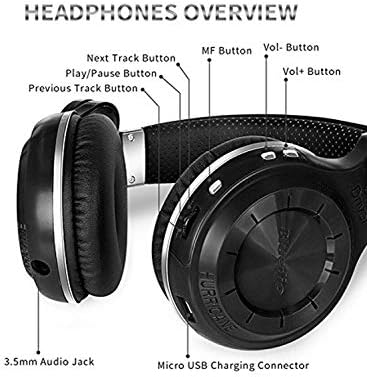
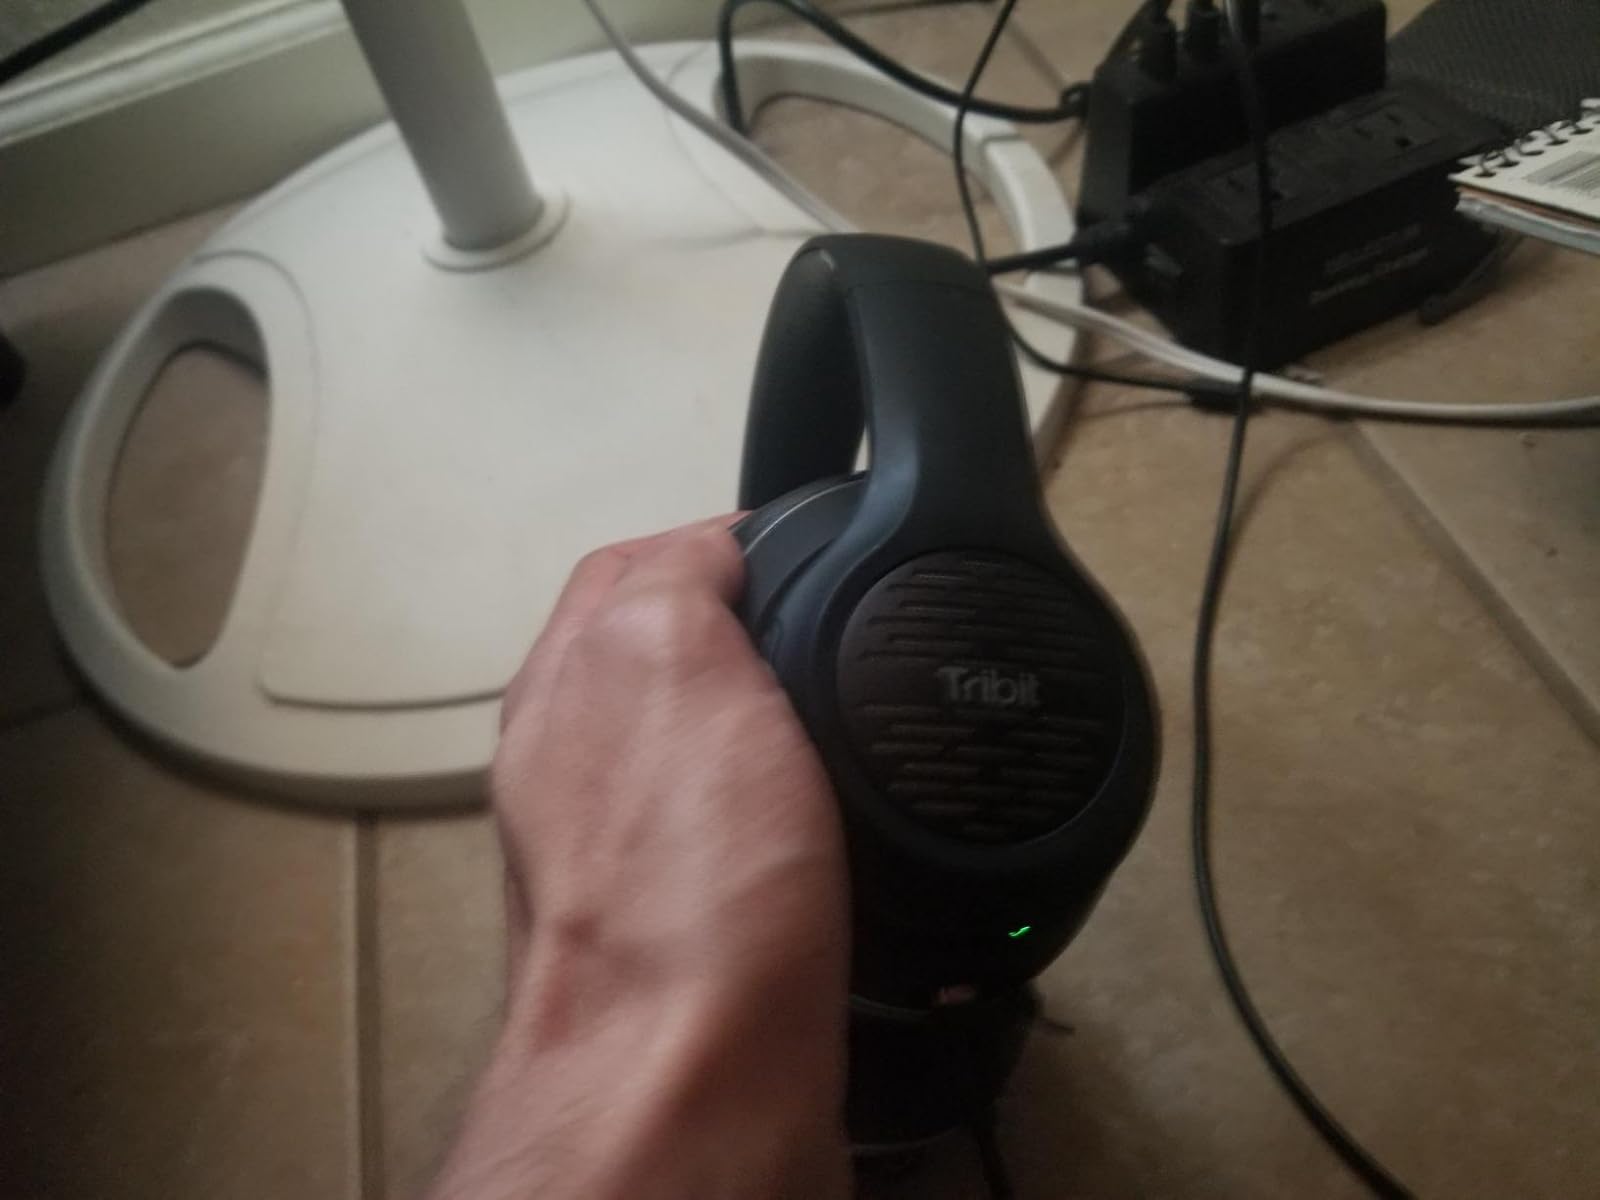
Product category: headphones
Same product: no